St Patrick's Cathedral, Armagh (Roman Catholic)

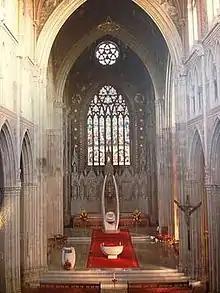
The Crossing as designed by Liam McCormick, 1982

Following the dedication, Primate McGettigan continued to make improvements as funds and his declining health would allow. In 1875, he commissioned the Stations of the Cross from Herbert & Co. of Liverpool and installed the Great 33-stop pipe organ by William Telford. In 1879, the seven-light east window was filled with stained glass by Earley & Powell of Dublin and work began on the seven terrace flight of steps to the plaza in front of the west end. Finally in 1884, a sacristan's lodge was constructed at the bottom of the steps. When Archbishop McGettigan died in December 1887 after some years of failing health, the cathedral had seen the passing of five successive Archbishops and the expenditure of the unprecedented sum of over £70,000.